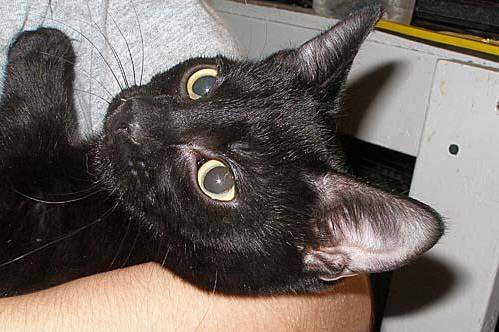
Label: cat